Vote Leave

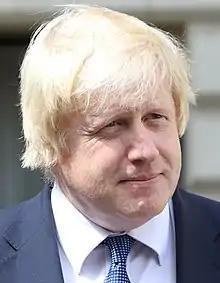
Boris Johnson MP was a key figurehead for the Vote Leave campaign

The Vote Leave campaign was launched on 8 October 2015 with support from MPs including Labour MP Kate Hoey and UKIP MP Douglas Carswell, and supporters from the business world including CMC Markets founder Peter Cruddas, entrepreneur Luke Johnson and businessman John Mills, the Labour Party's biggest individual donor. Matthew Elliott, founder and former chief executive of the TaxPayers' Alliance and Big Brother Watch as well as the campaign director of the successful NOtoAV campaign in 2011 was announced as the chief executive of Vote Leave.